Fenway Park

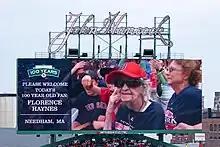
The screen above the Triangle

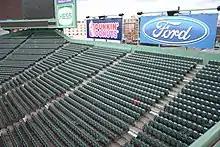
The Red Seat is seen completely surrounded by dark green seats in center field and right field in Fenway Park.

"The Triangle" is a region of center field where the walls form a triangle whose far corner is from home plate. That deep right-center point is conventionally given as the center field distance. The true center is unmarked, from home plate, to the left of "the Triangle" when viewed from home plate.